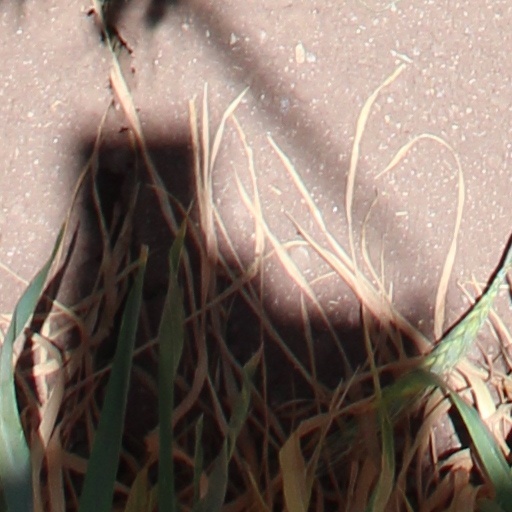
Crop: wheat